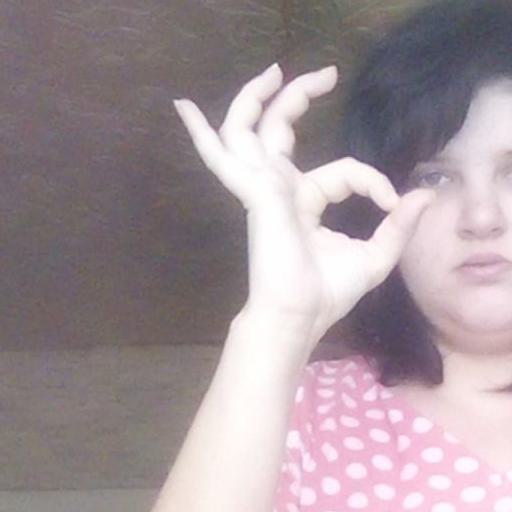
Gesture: ok